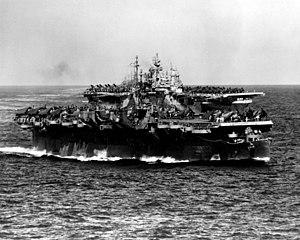
La classe Independence est une série de neuf porte-avions légers américains produits en urgence pendant la Seconde Guerre mondiale en transformant des croiseurs légers de la classe Cleveland en cours de construction. Les autres navires composant la classe sont le Princeton, le Belleau Wood, le Cowpens, le Monterey, le Langley, le Cabot, le Bataan et le San Jacinto.